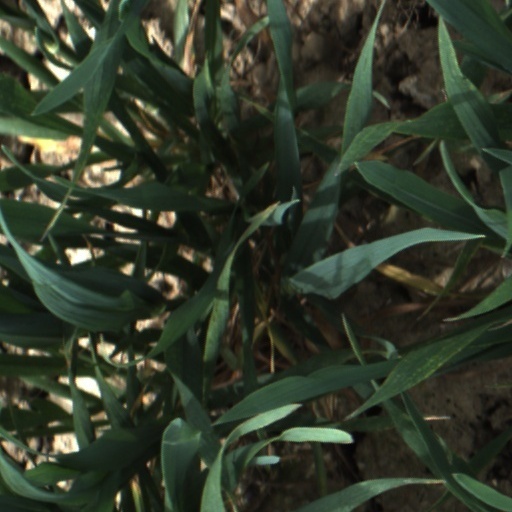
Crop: wheat